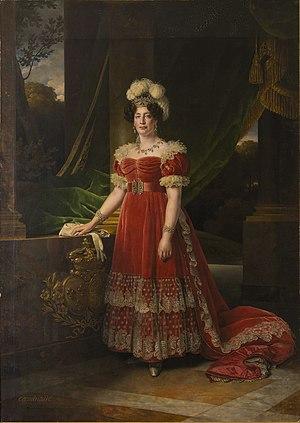
Marie-Thérèse Charlotte de France, surnommée « Madame Royale », née le 19 décembre 1778 à Versailles et morte le 19 octobre 1851 à Frohsdorf en Autriche, est le premier enfant de Louis XVI et Marie-Antoinette. Après une enfance passée à la cour, elle est la seule des enfants royaux à survivre à la Révolution française. Exilée hors de France en 1795, elle retrouve son pays de 1814 à 1830, où elle redevient l'une des personnes les plus influentes de la famille royale. Elle aurait pu devenir reine de France lors des journées de 1830. Condamnée à un nouvel exil en 1830, elle meurt en 1851 loin de son pays, sous le titre de courtoisie de comtesse de Marnes.